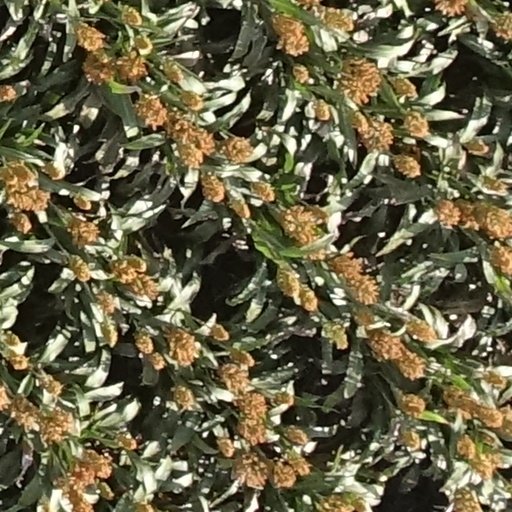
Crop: sorghum